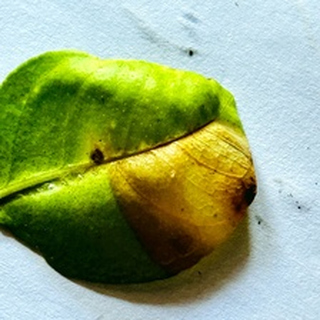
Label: lemon_citrus_canker